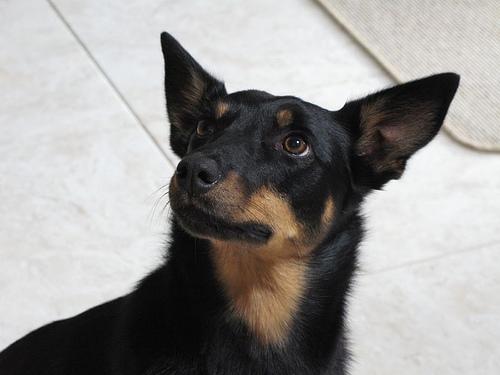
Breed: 209-n000049-kelpie